Kieron Dyer

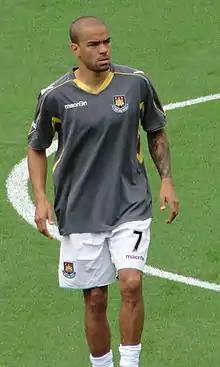
Dyer training with West Ham United in 2010

Kieron Courtney Dyer (born 29 December 1978) is an English former professional footballer who played as a midfielder. He is a first team coach at Chesterfield FC.